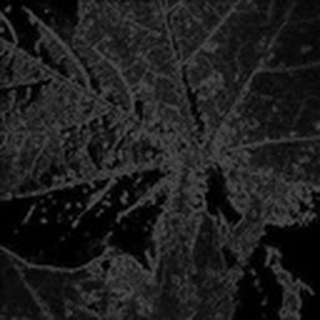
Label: cotton_aphids